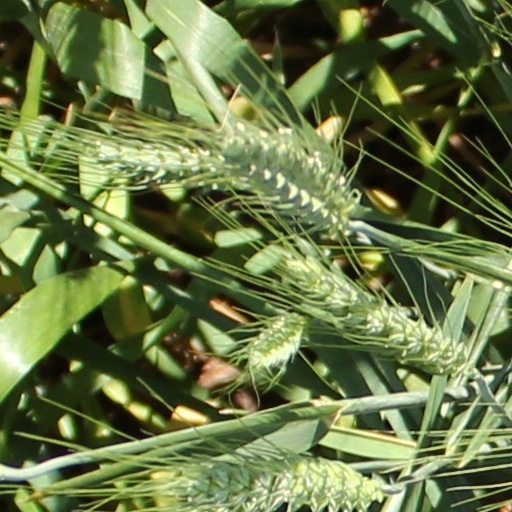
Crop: wheat